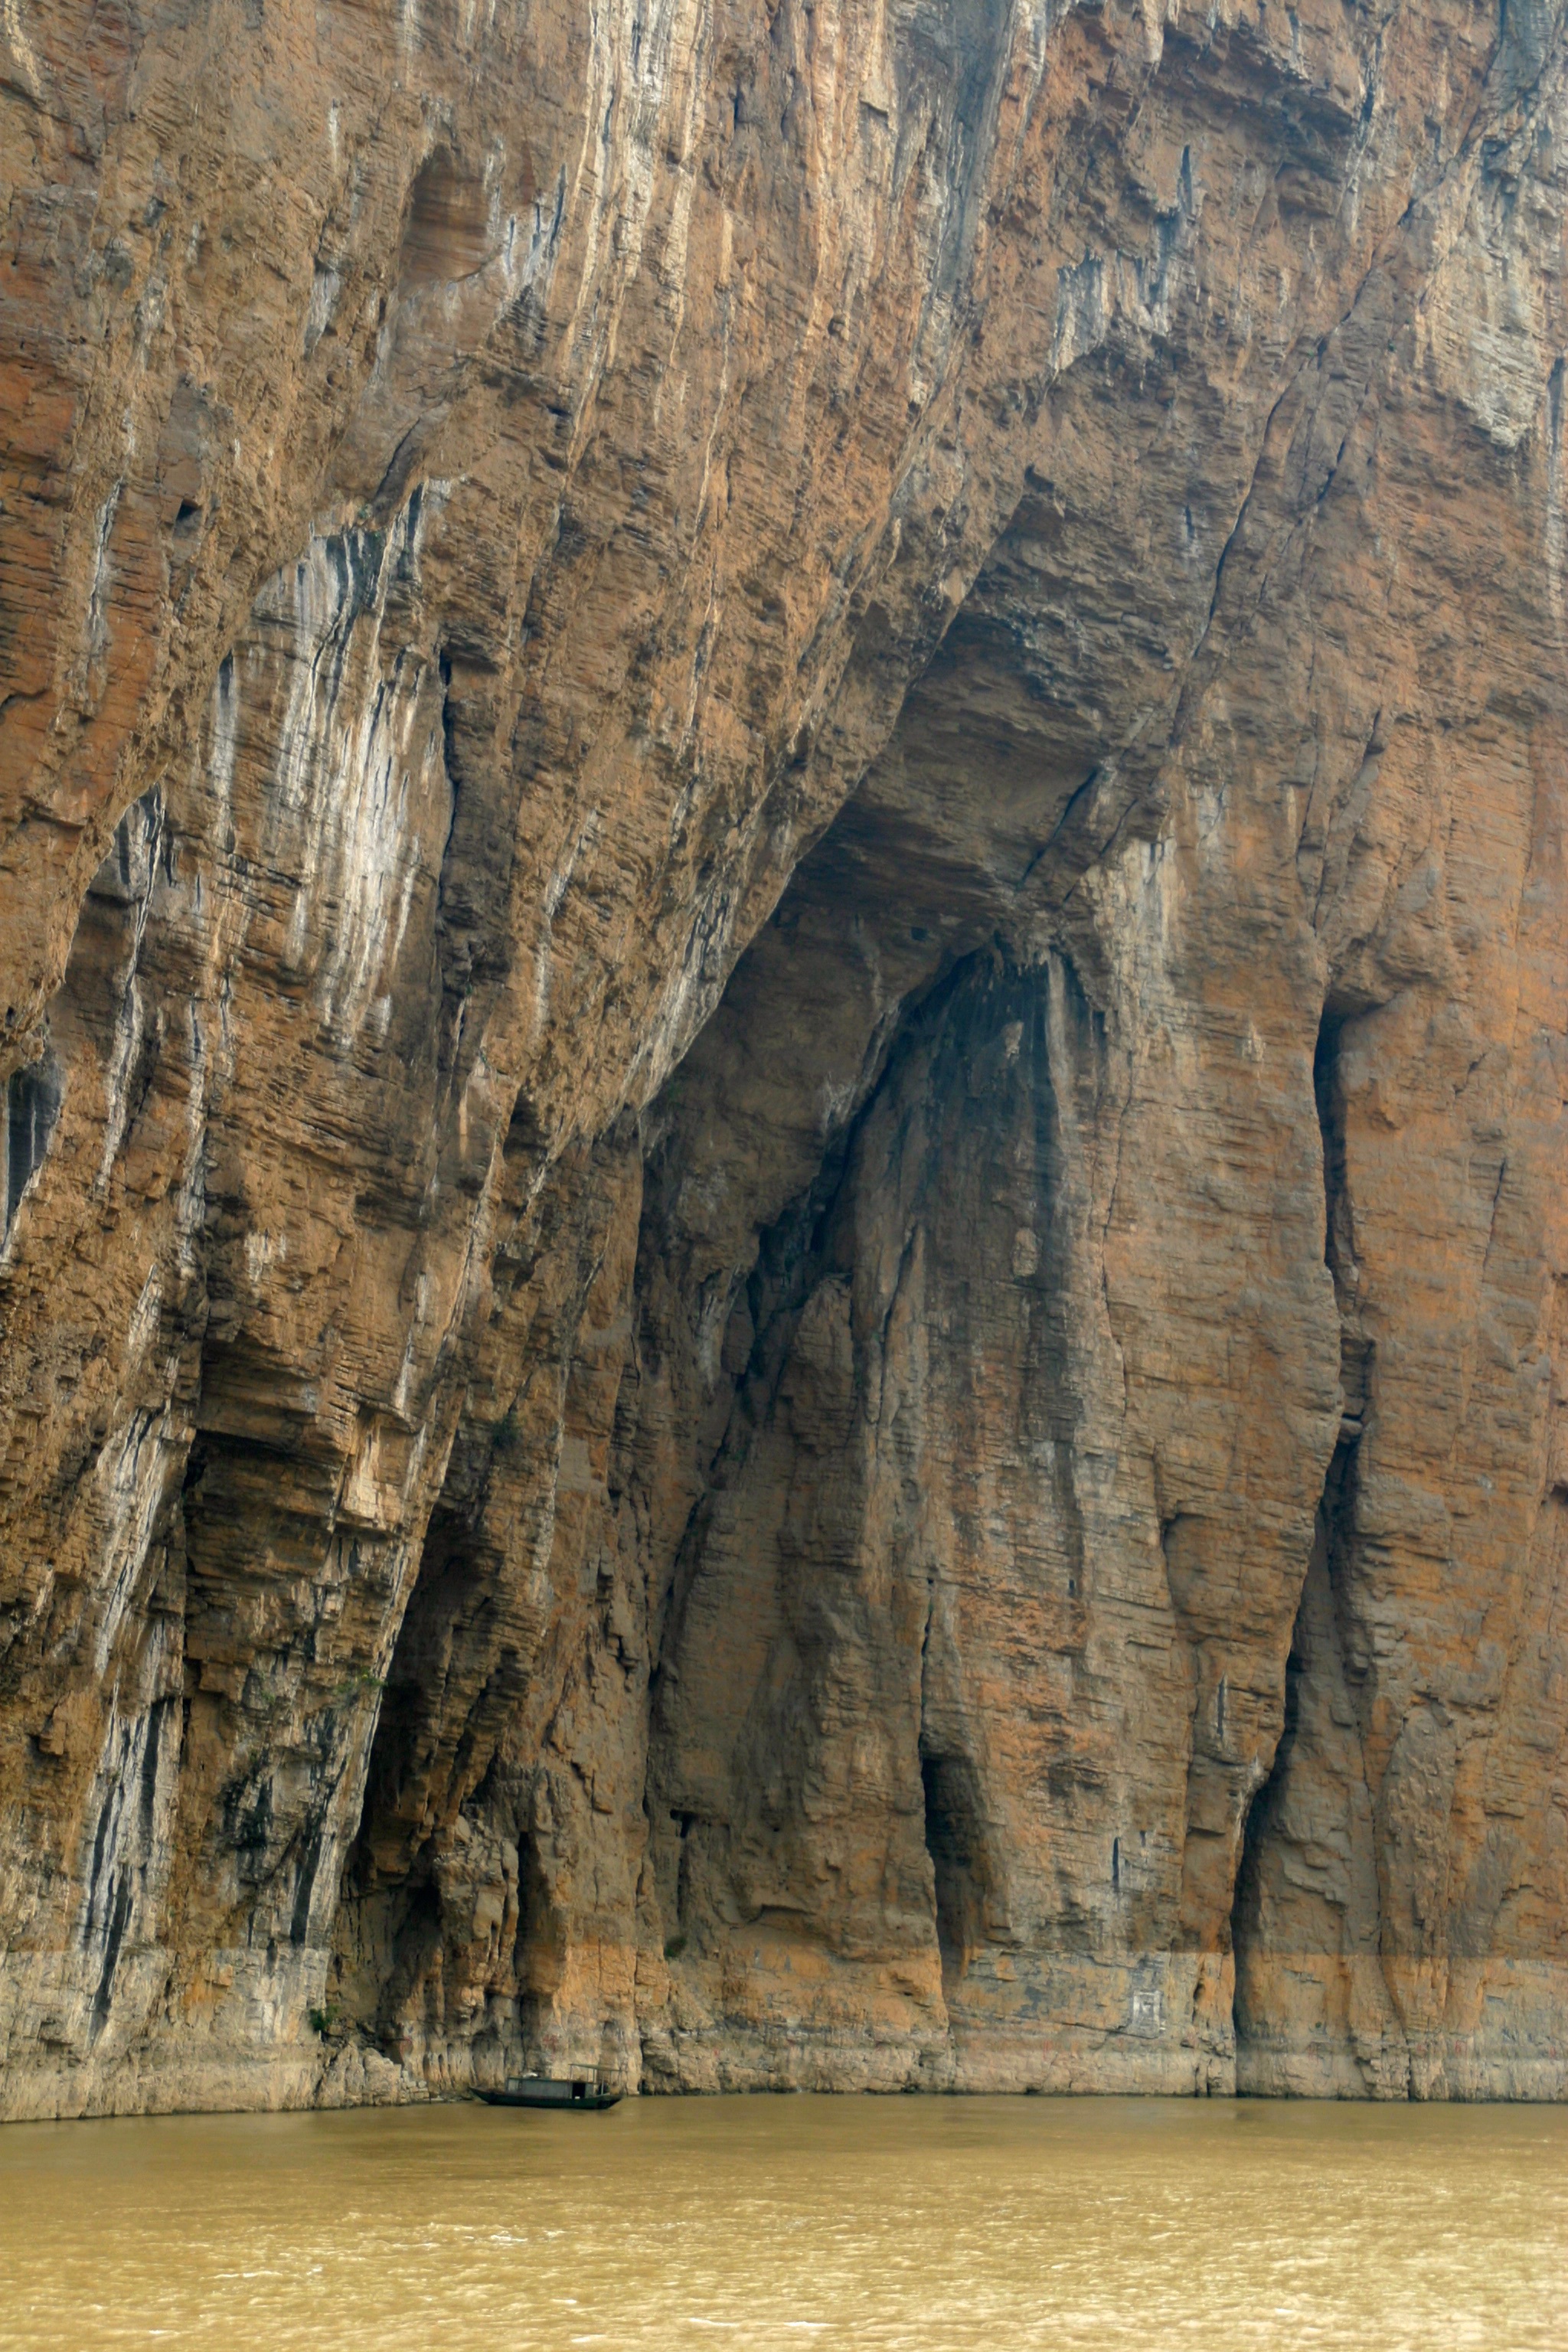
landscape, water, rock, bridge, river, formation, cliff, cave, gorge, canyon, terrain, geology, mountains, china, wadi, landform, water running, sea cave, yangtze, three gorges, geographical feature